Type 42 destroyer

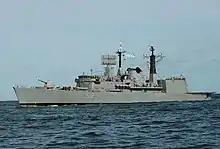
ARA "Hércules" following her conversion

The surviving Argentine Type 42, "Hércules", was based at Puerto Belgrano Naval Base, Argentina, and converted into an amphibious command ship through the addition of a new aft superstructure and hangar. She was originally fitted with four single Exocet missile launchers, two on either side of the funnel facing forward but these were removed during refit. As of 2020, "Hércules" was reported to be non-operational. The other Argentine vessel, "Santísima Trinidad", capsized and sank alongside her berth at Puerto Belgrano on 22 January 2013, reportedly as a result of poor maintenance and negligence leading to a burst seawater main and catastrophic flooding. She was formally taken out of service in 2024.